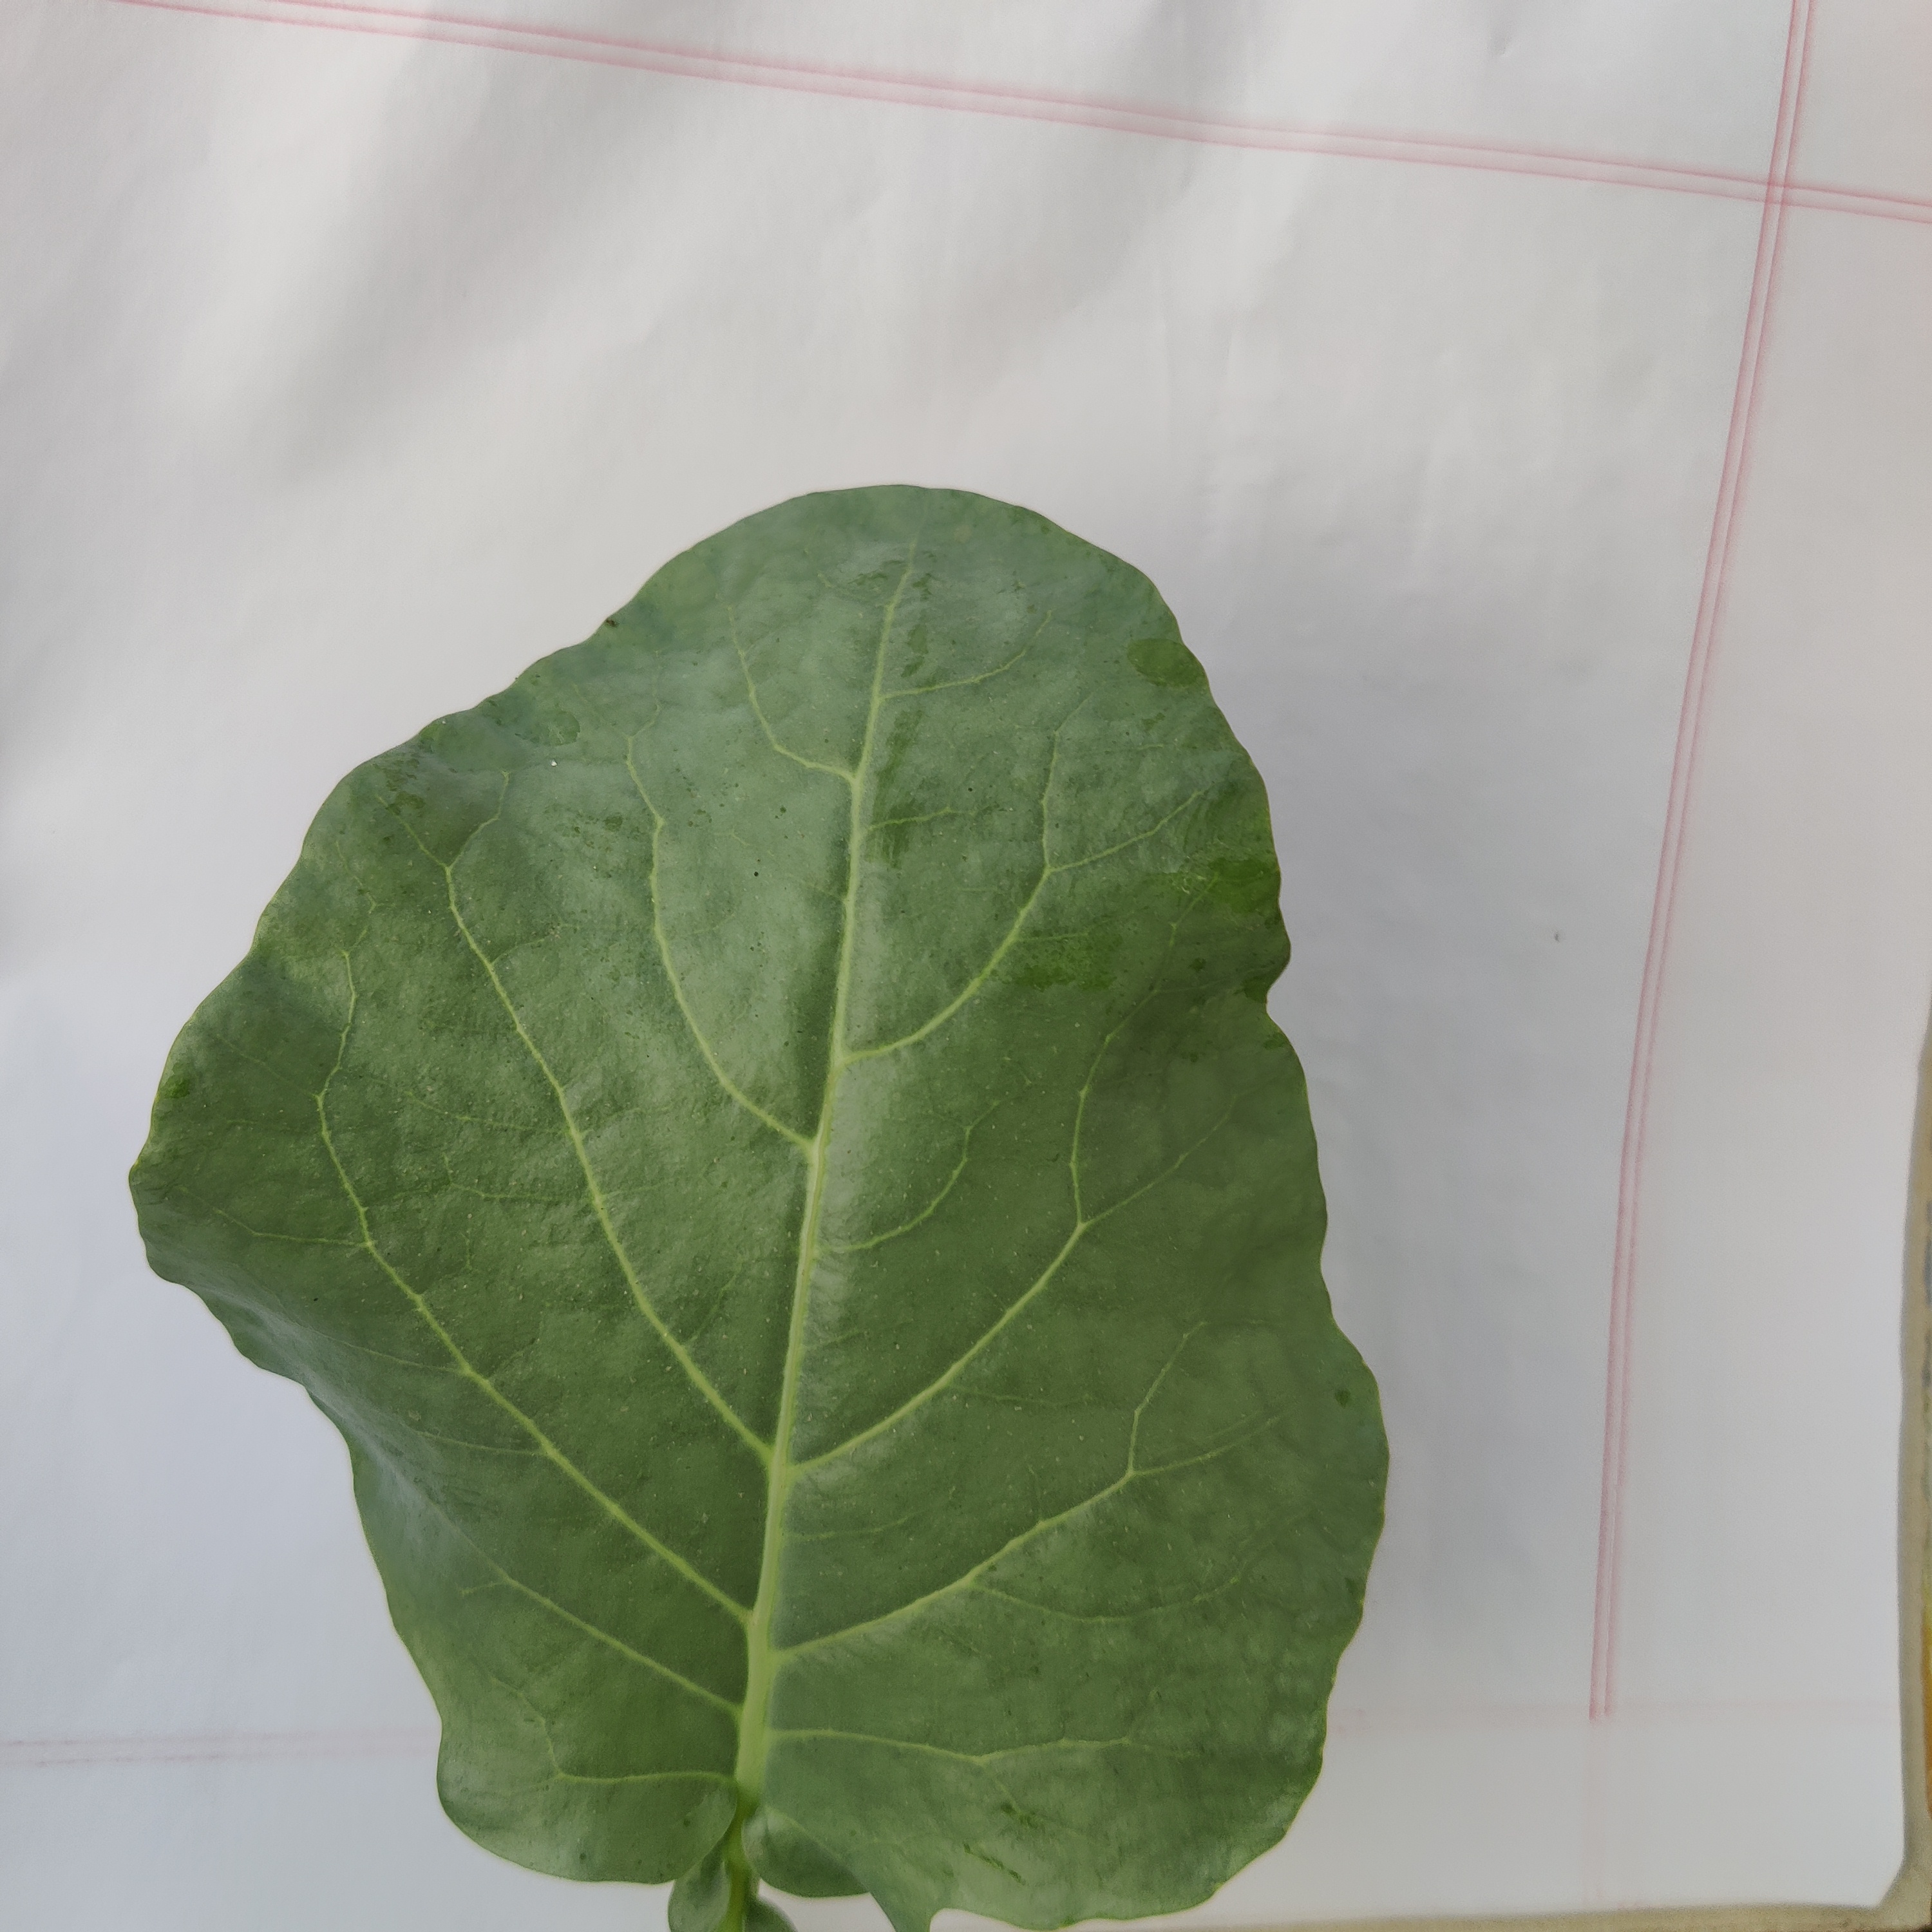
Label: Healthy